Catharine Lorillard Wolfe

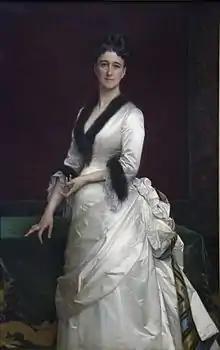
Portrait of Wolfe by Cabanel, 1876

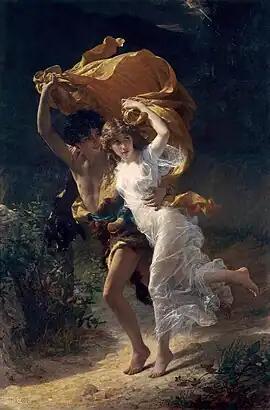
"The Storm" by Pierre Auguste Cot was commissioned by Catharine Lorillard Wolfe under the guidance of her cousin John Wolfe, one of Cot's principal patrons.

Catharine Lorillard Wolfe (8 March 1828 – 4 April 1887) was an American philanthropist and art collector. Though she gave large amounts of money to institutions such as Grace Episcopal Church and Union College, her most significant gifts were two bequests to the Metropolitan Museum of Art in New York City. She left her large collection of popular contemporary paintings to the museum, together with $200,000.